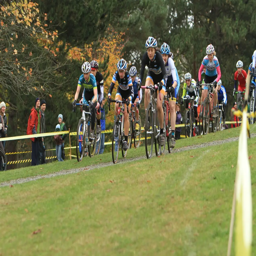
person takes the hole shot in race .